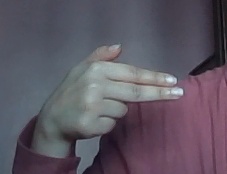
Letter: ghain